Matsura Historical Museum

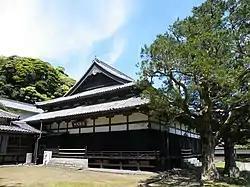

opened in Hirado, Nagasaki Prefecture, Japan, in 1955. The museum is housed in the 1893 Tsurugamine Mansion of the Matsura family, former "daimyō" of the Hirado Domain.